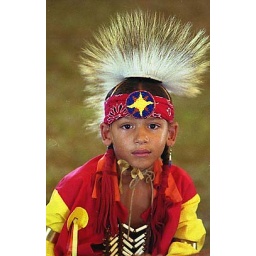
indian boy in yellow and red regalia